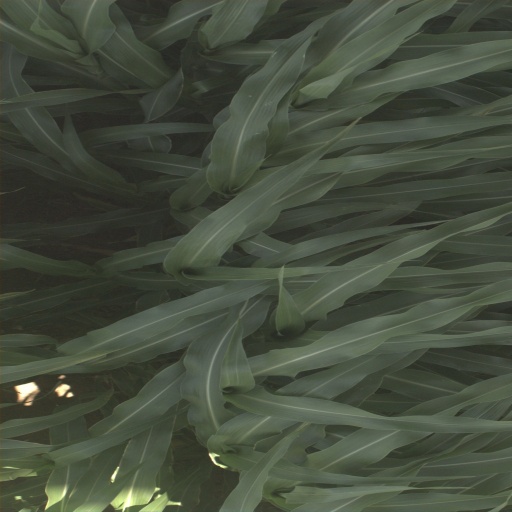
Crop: sorghum